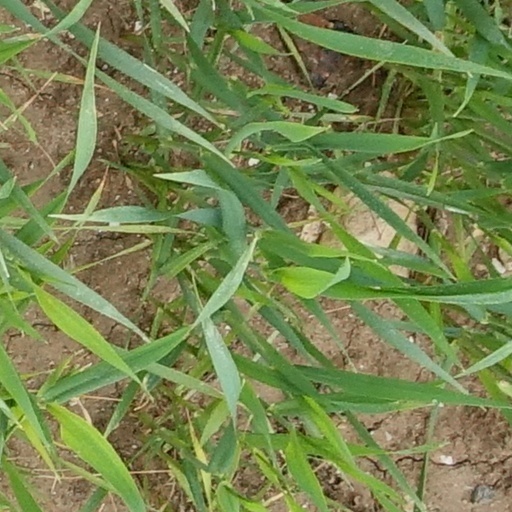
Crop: wheat